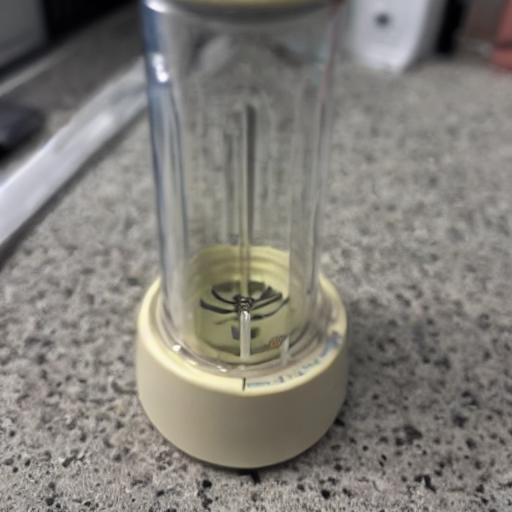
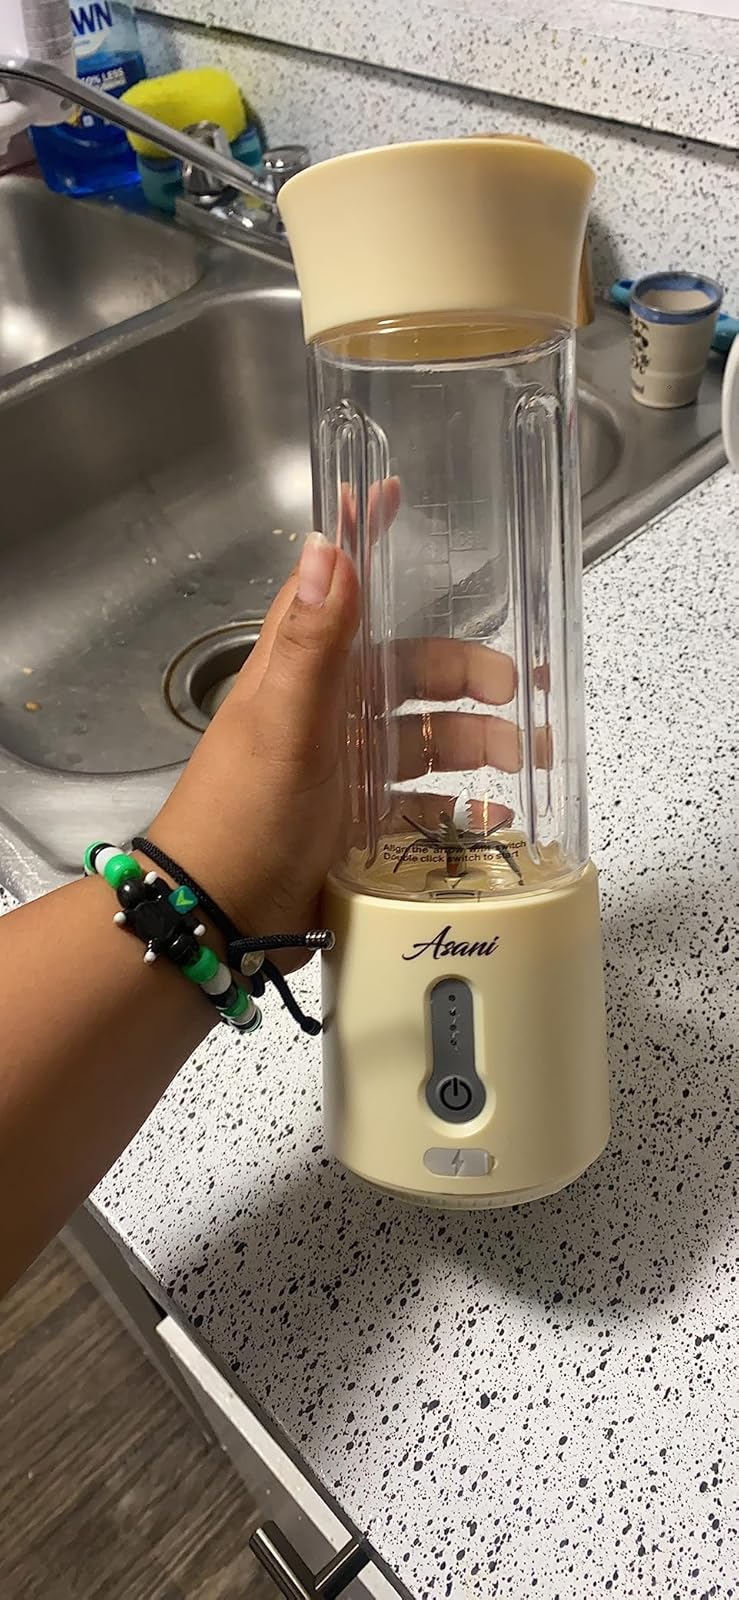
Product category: items_blender
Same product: no